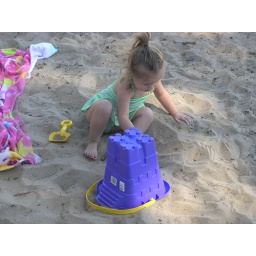
Bella playing in the sand at Tahoe Vista beach on the North Shore